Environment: real
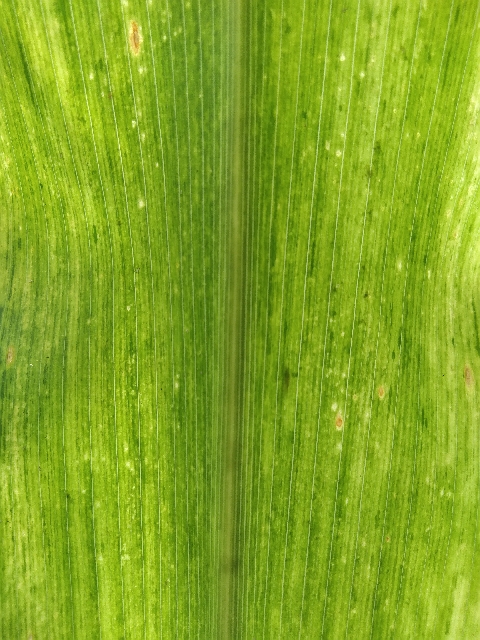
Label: lethal_necrosis